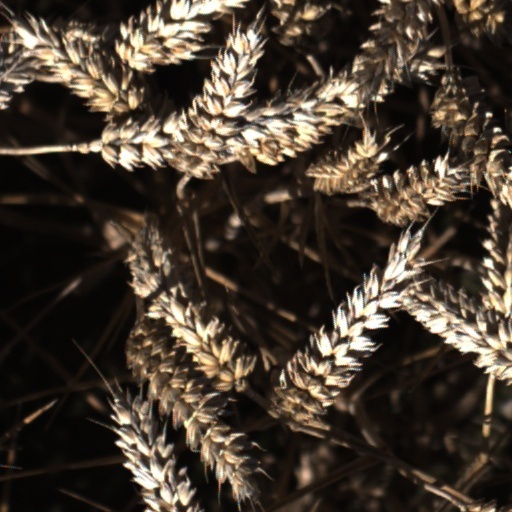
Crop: wheat